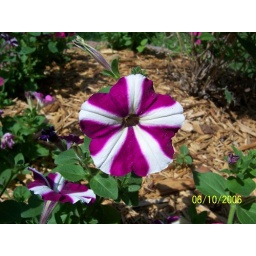
Flower in one of our flower beds spring 2006